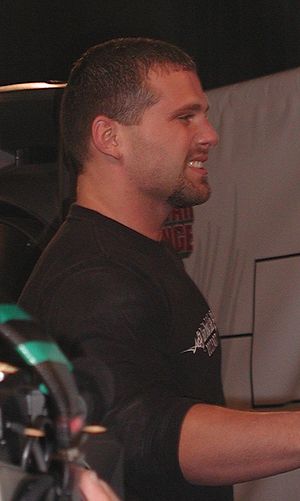
James Gibson
James Gibson, 2003
James Howard Gibson er en amerikansk fribryder, som bedst er kendt som James Gibson i Ring of Honor, Jamie-san og Jamie Knoble i World Championship Wrestling, og Jamie Noble i World Wrestling Entertainment. Han er bl.a. tidligere WWE Cruiserweight mester og ROH verdensmester.